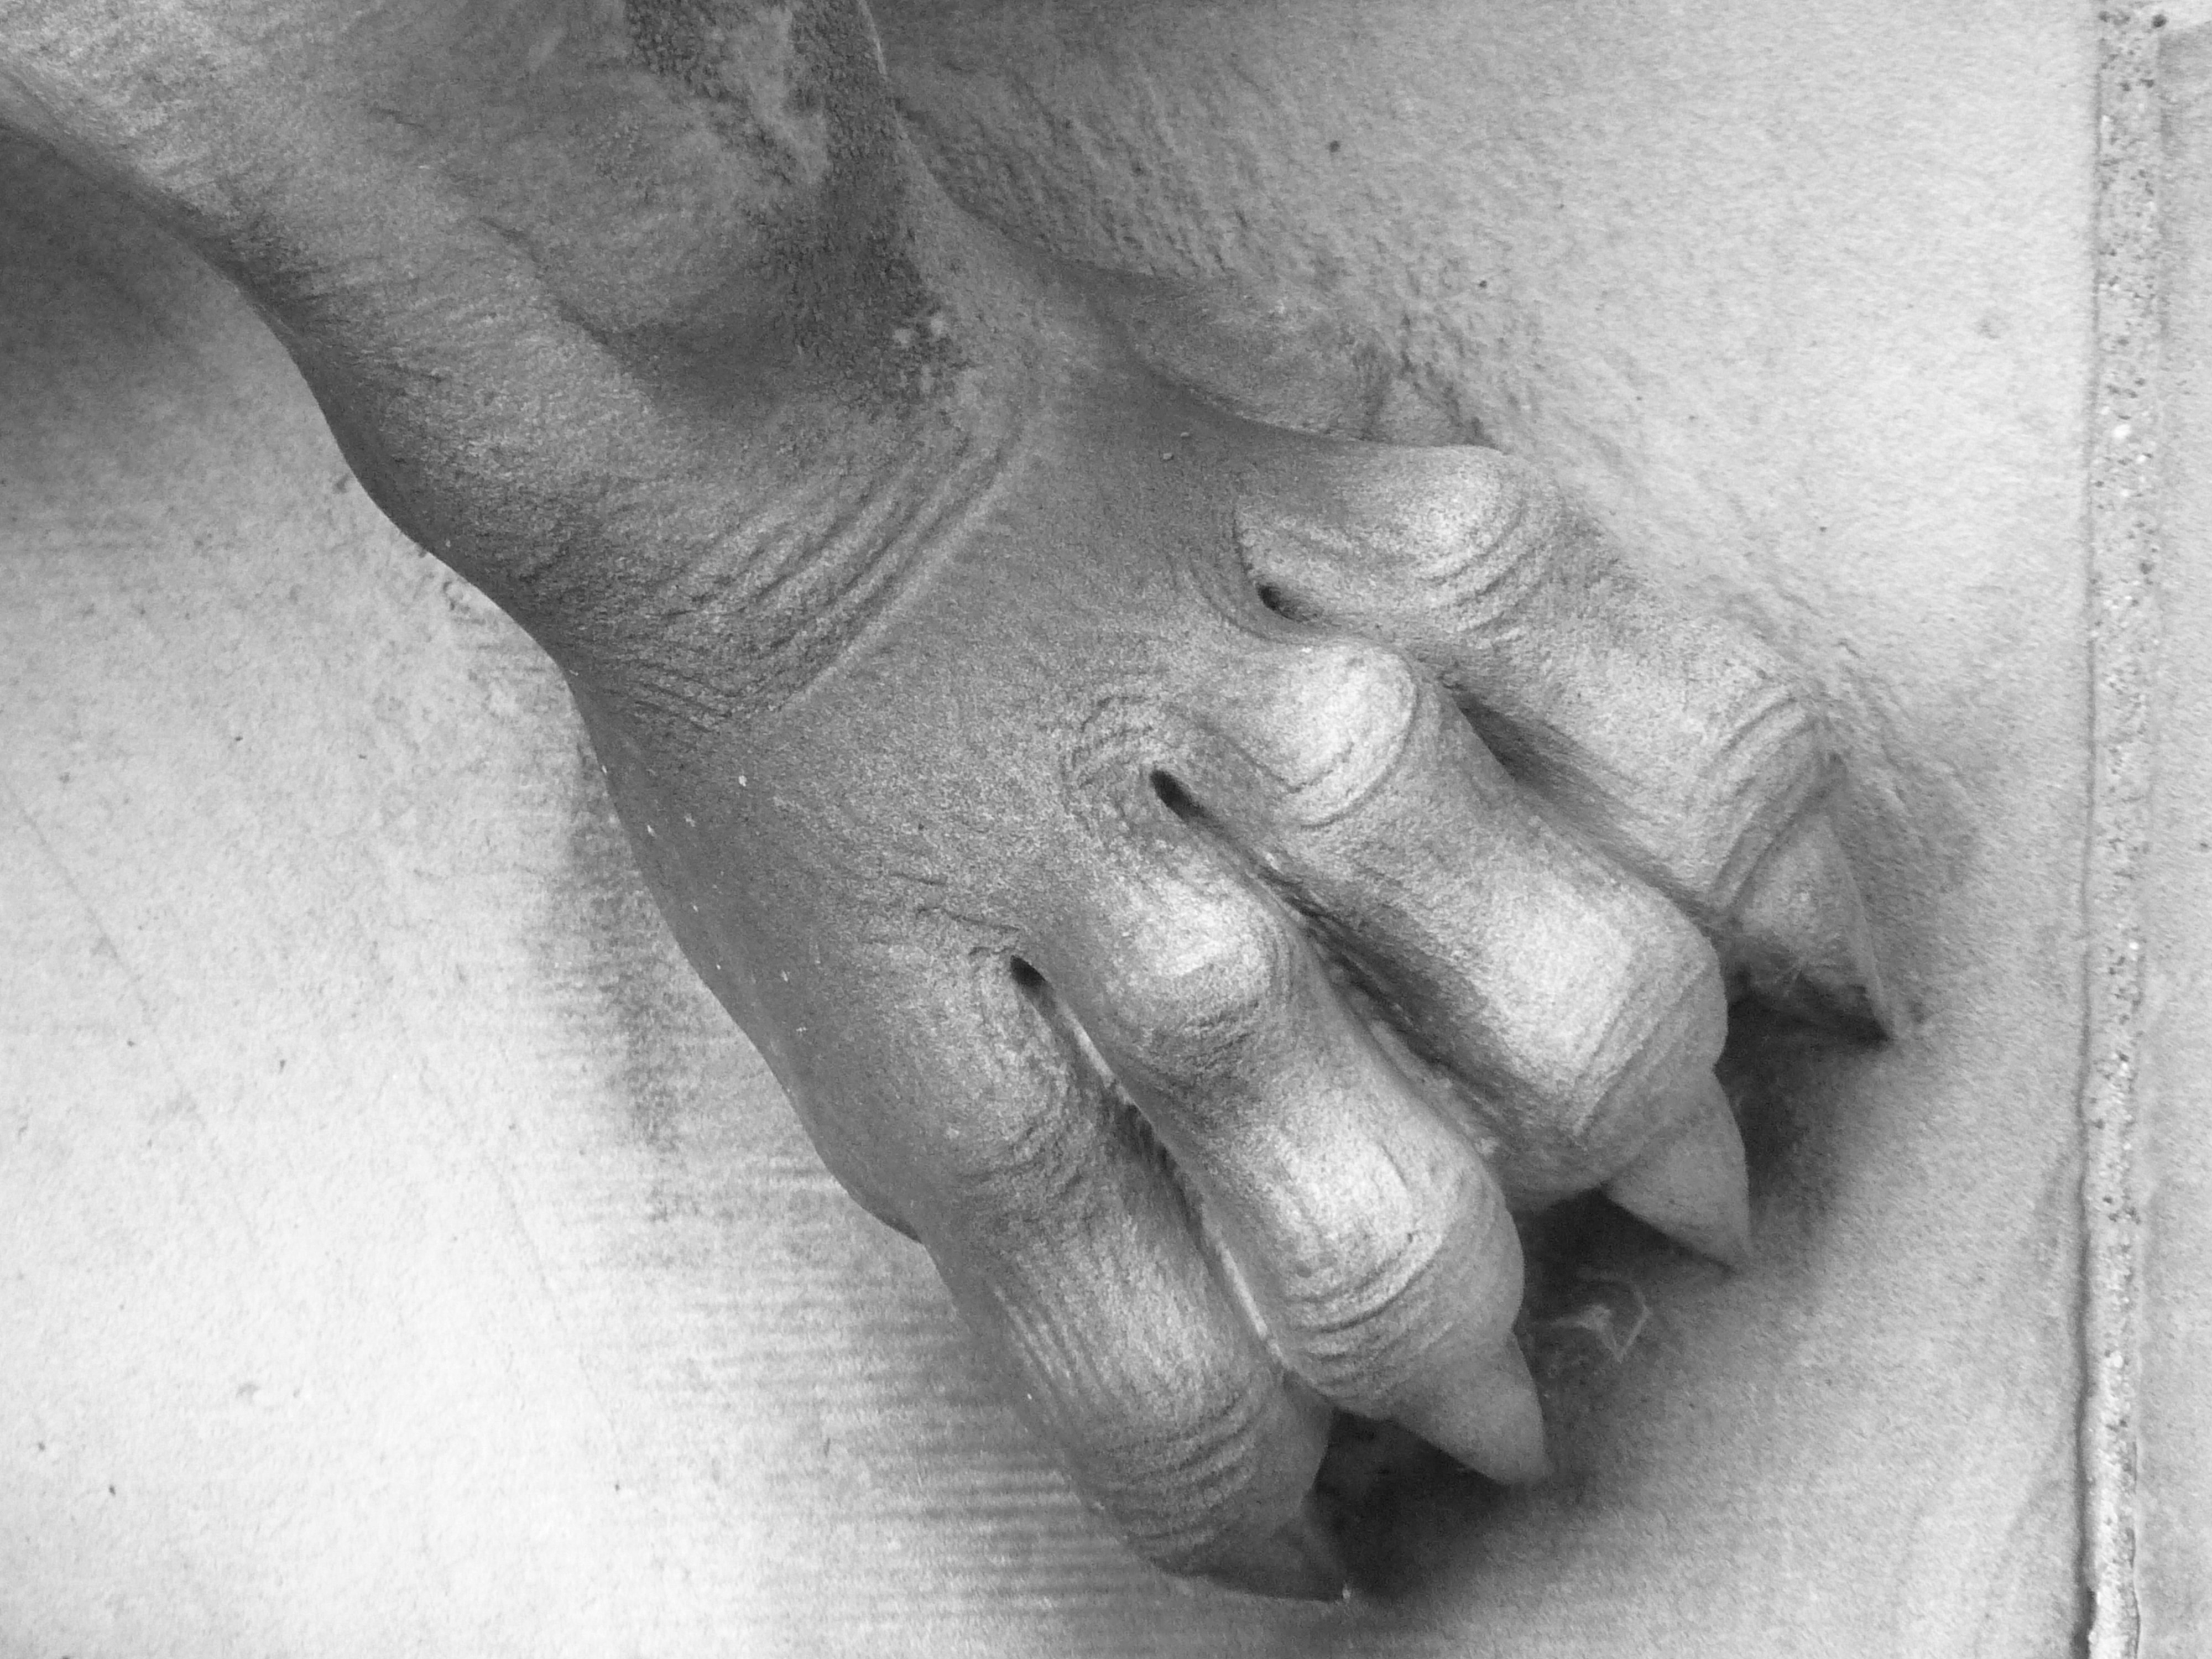
hand, black and white, white, photography, stone, statue, finger, monochrome, arm, claw, muscle, close up, human body, sculpture, sketch, drawing, paw, head, sand stone, sense, monochrome photography, art model, figure drawing